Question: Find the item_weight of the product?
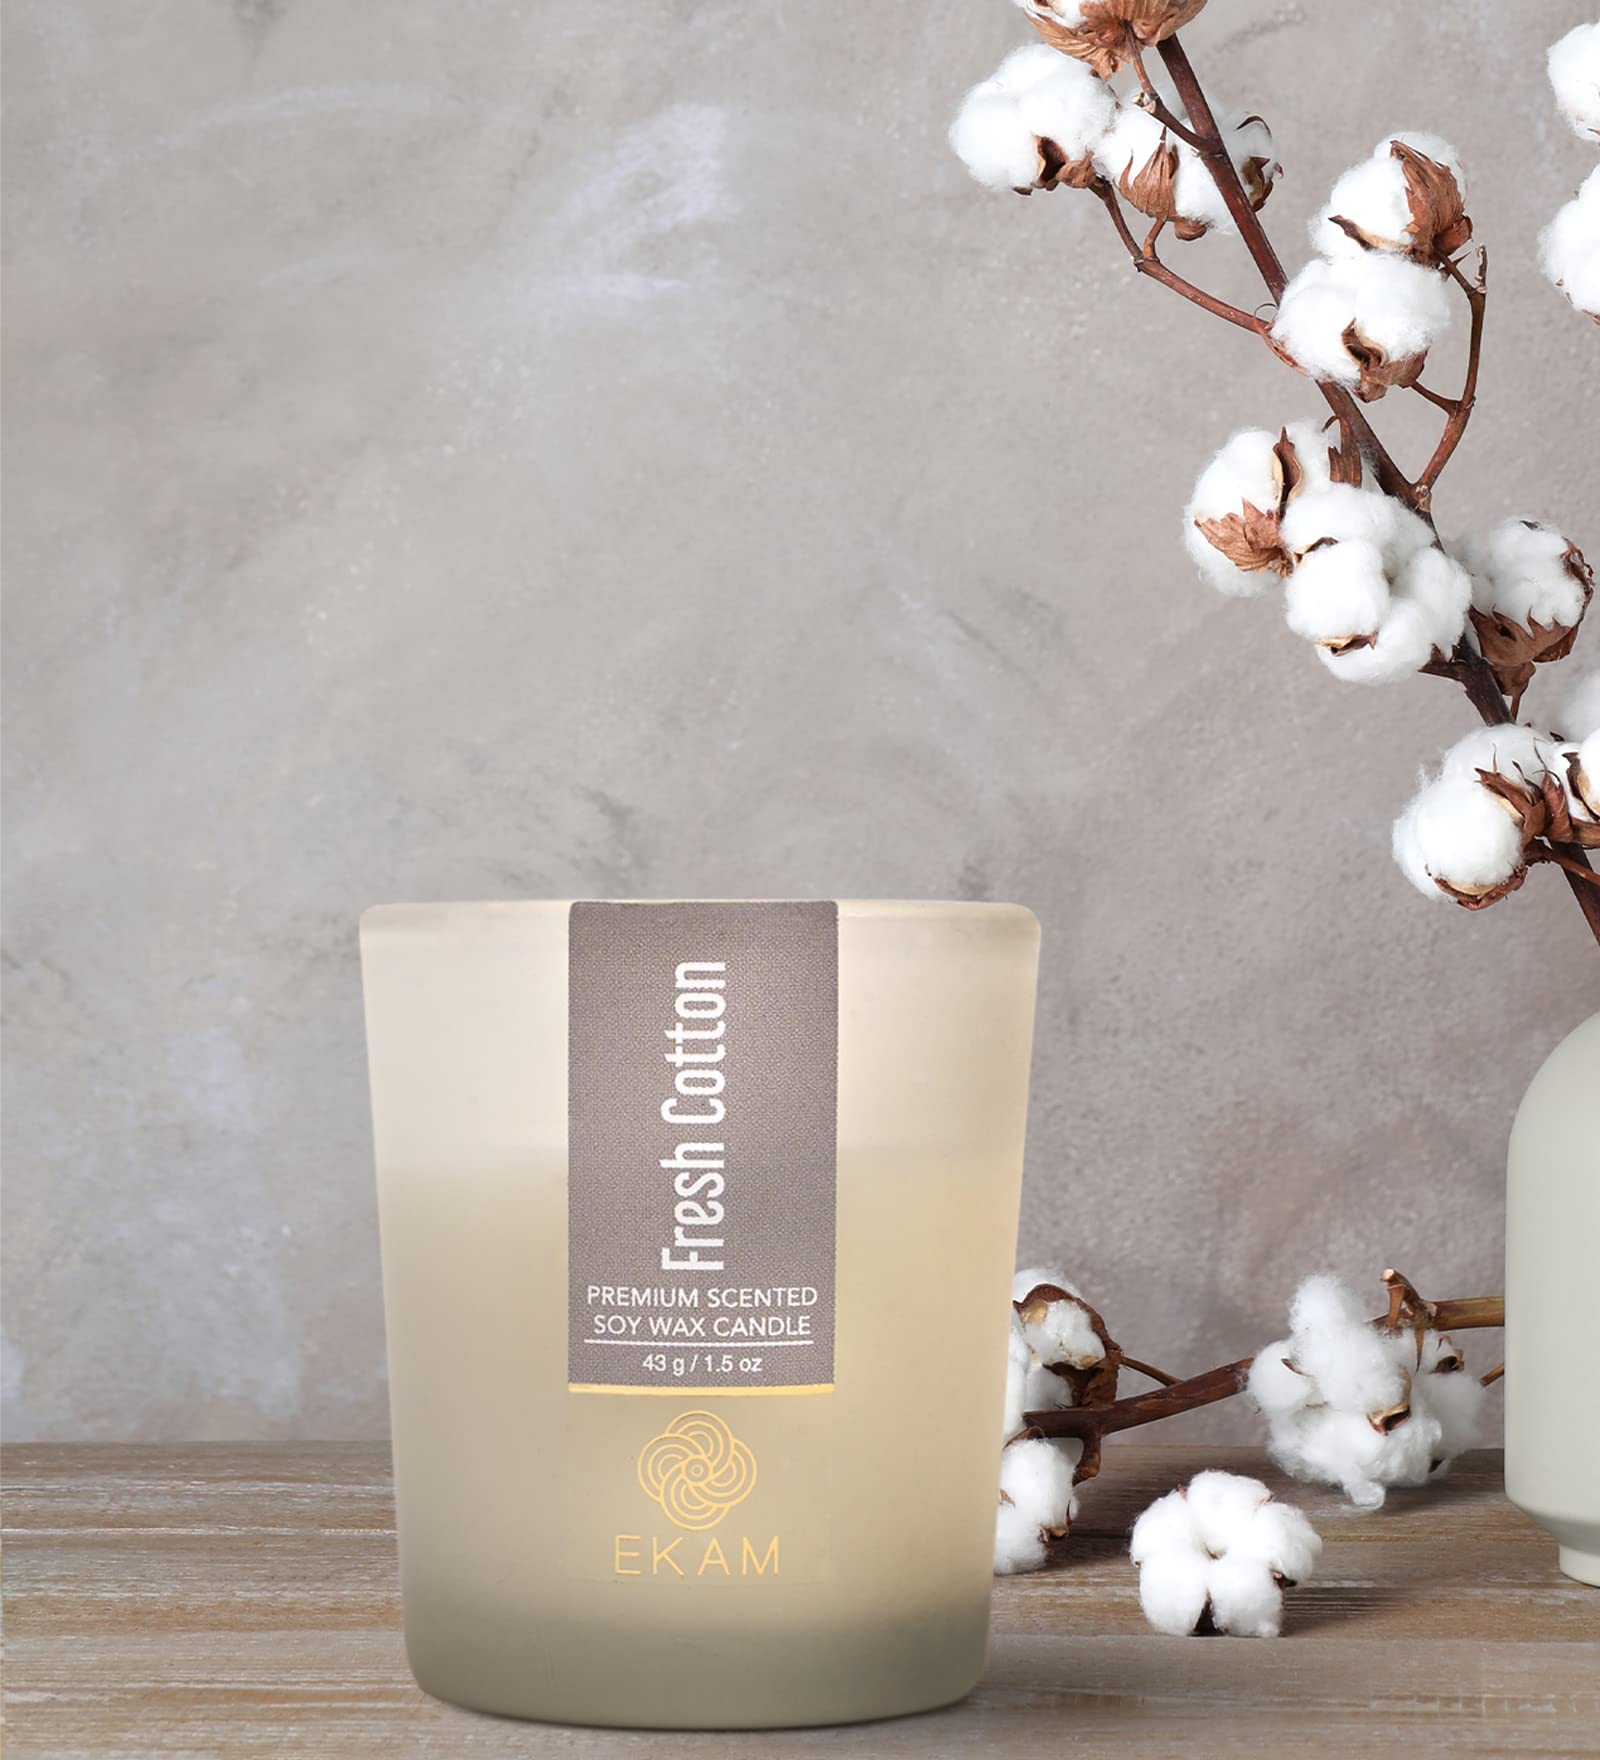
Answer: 1.5 ounce